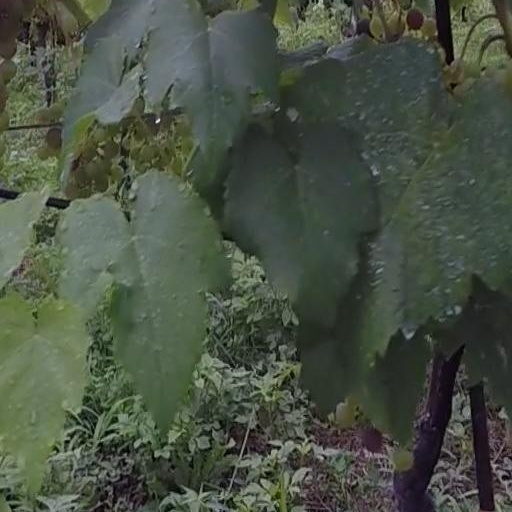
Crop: grape